Scottish literature

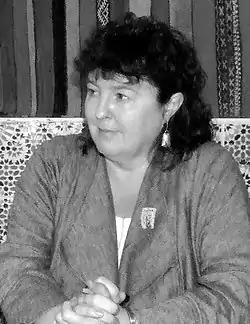
Carol Ann Duffy the first Scottish Poet Laureate

In the early twentieth century there was a new surge of activity in Scottish literature, influenced by modernism and resurgent nationalism, known as the Scottish Renaissance. The leading figure in the movement was Hugh MacDiarmid (the pseudonym of Christopher Murray Grieve). MacDiarmid attempted to revive the Scots language as a medium for serious literature in poetic works including "A Drunk Man Looks at the Thistle" (1936), developing a form of Synthetic Scots that combined different regional dialects and archaic terms. Other writers that emerged in this period, and are often treated as part of the movement, include the poets Edwin Muir and William Soutar, the novelists Neil Gunn, George Blake, Nan Shepherd, A. J. Cronin, Naomi Mitchison, Eric Linklater and Lewis Grassic Gibbon, and the playwright James Bridie. All were born within a fifteen-year period (1887–1901) and, although they cannot be described as members of a single school they all pursued an exploration of identity, rejecting nostalgia and parochialism and engaging with social and political issues. This period saw the emergence of a tradition of popular or working class theatre. Hundreds of amateur groups were established, particularly in the growing urban centres of the Lowlands. Amateur companies encouraged native playwrights, including Robert McLellan.